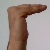
The image shows a hand gesture representing a space in Indian Sign Language.